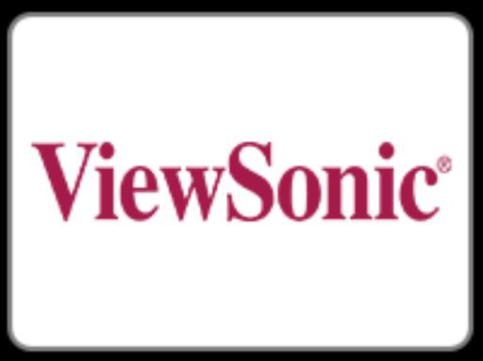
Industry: Electronic